Pill organizer

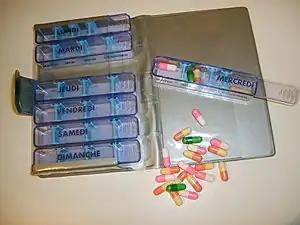
A pill organiser covering 4 daily doses over one week (labelled in French)

A pill organiser (or pill organizer), pill container, dosette box, pillcase or pillbox is a multicompartment compliance aid for storing scheduled doses of medications. Pill organisers usually have square-shaped compartments for each day of the week, although other more compact and discreet versions have come to market, including cylindrical and pen-shaped cases. Some organisers have sections corresponding to times of the day. Pill organisers are viewed as a way to prevent or reduce medication errors on the part of the patient, though evidence of effectiveness is not strong and they have been linked to medication errors.